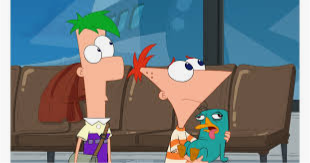
Portrait style: Cartoon Portrait